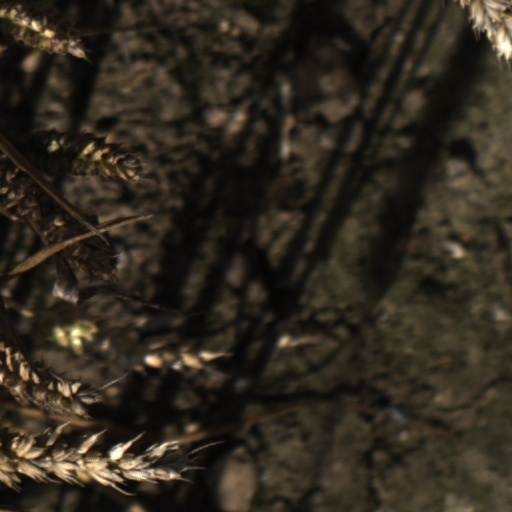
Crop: wheat